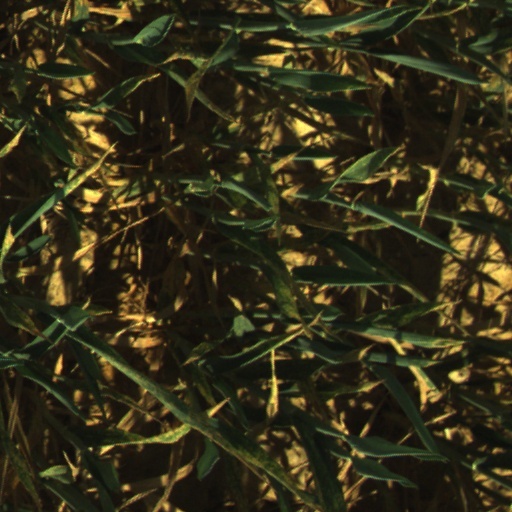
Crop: wheat